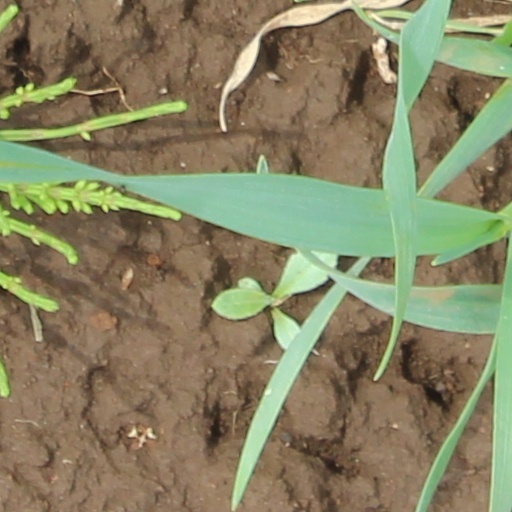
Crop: wheat